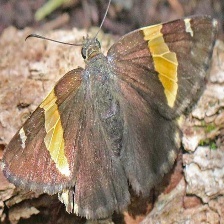
Species: GOLD BANDED